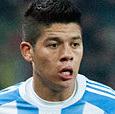
Age: 20